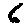
Label: 6